German literature

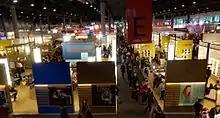
Frankfurt Book Fair 2016

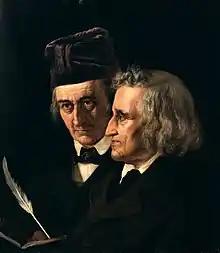
Wilhelm Grimm (left) and Jacob Grimm (right), portrayed by Elisabeth Jerichau-Baumann (1855)

Poetic Realism (1848–1890): 19th-century German Realism in literature, emerging after 1848, focused on depicting everyday life with accuracy and restraint. Writers moved away from Romantic idealism, emphasizing the middle class, social norms, and personal morality. Rather than political upheaval, they portrayed quiet, internal conflicts and the subtle ironies of bourgeois life. This literary realism aimed for poetic realism, blending realistic detail with refined artistic form. Key authors include Theodor Fontane, Gustav Freitag, Gottfried Keller, Wilhelm Raabe, Adalbert Stifter, Theodor Storm. Their works reflect a belief in gradual societal progress, often with a sense of quiet resignation and irony, avoiding extremes of sentimentality or revolutionary zeal.